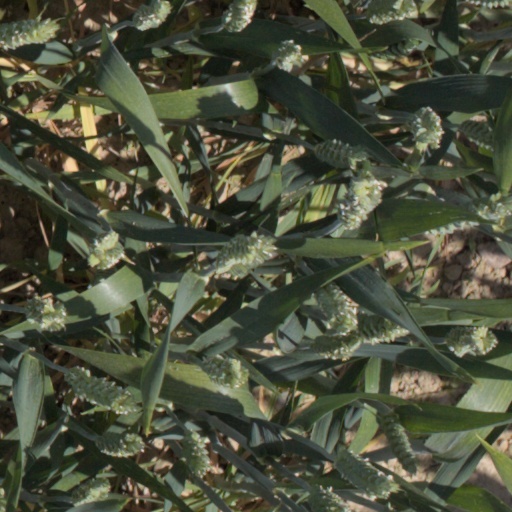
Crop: wheat